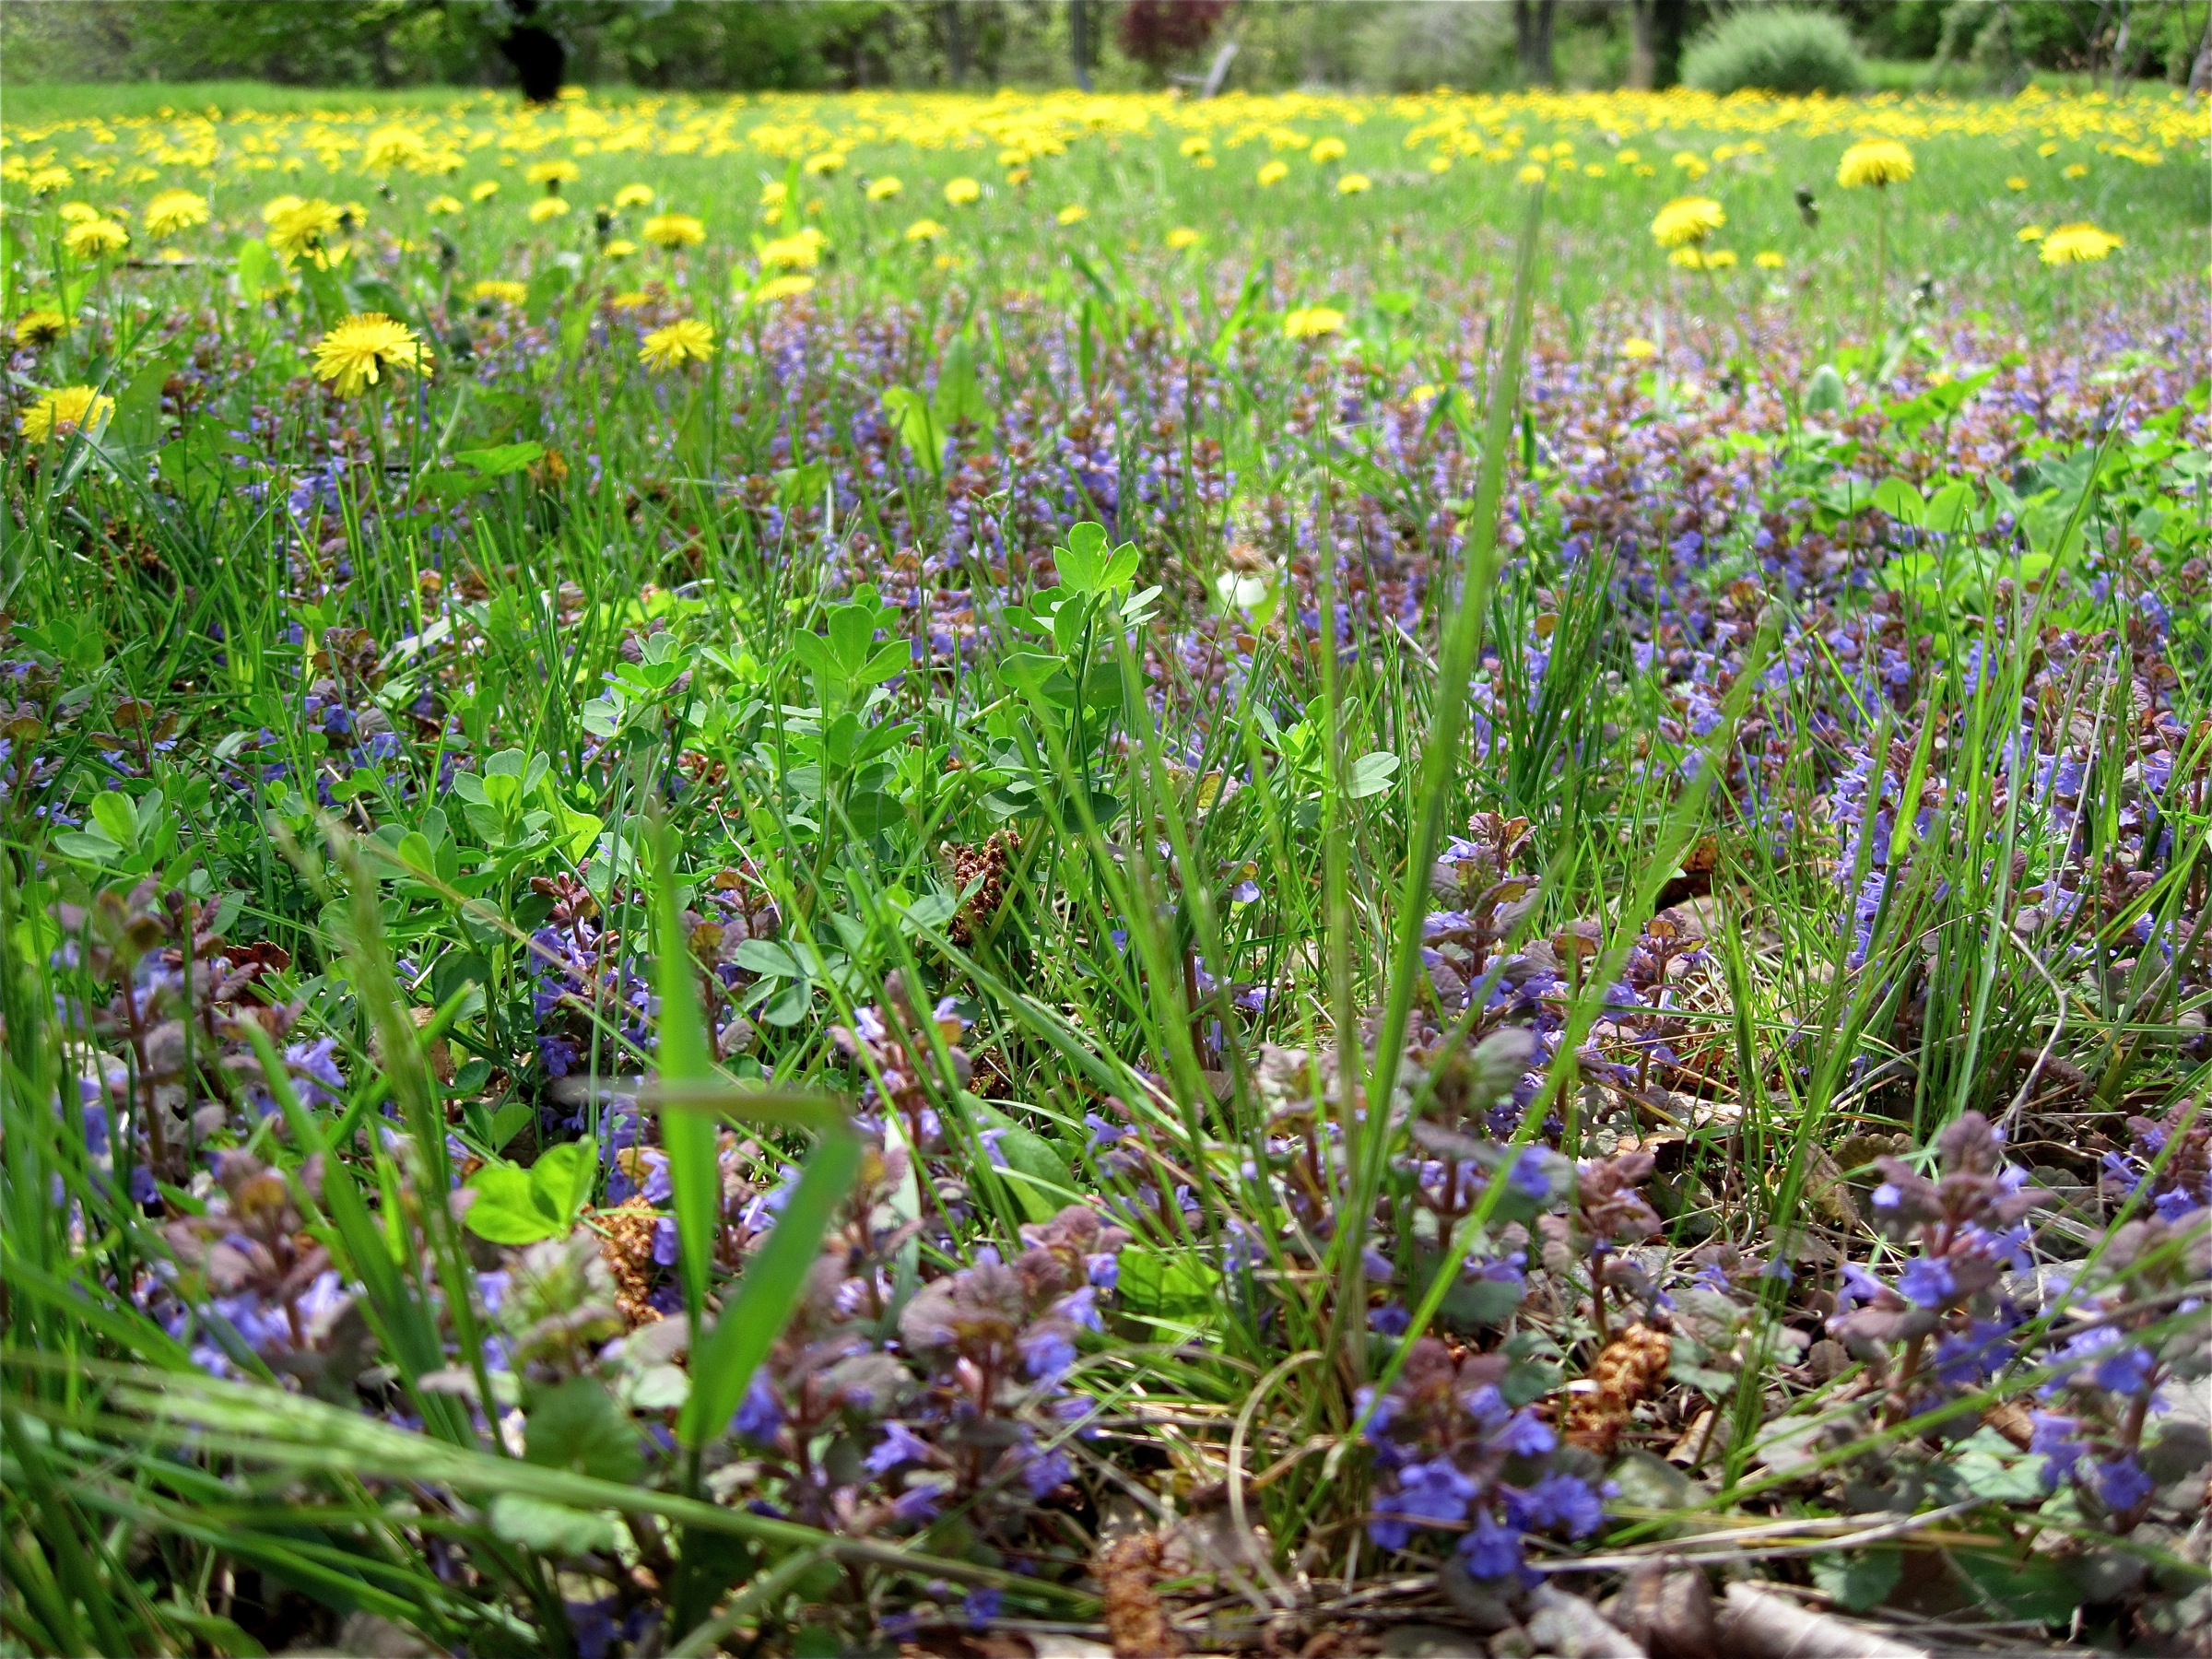
plant, meadow, prairie, flower, herb, botany, garden, flora, wildflower, bluebonnet, woodland, habitat, vermont, bgblogging, ecosystem, lupin, flowering plant, annual plant, natural environment, land plant, english lavender